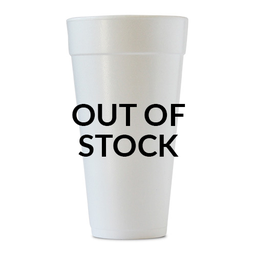
Label: paper